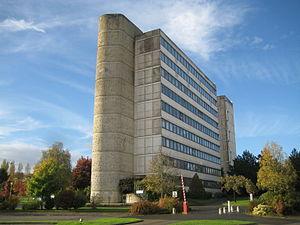
Batiment de recherche en mathématiques, physique, électronique, de l'université de Rennes 1, dits «Tour de maths»
L’université de Rennes 1, dont le nom administratif est Rennes-I est, avec l’université de Rennes 2, l’une des deux universités rennaises. Elle a été créée en 1970, son origine remonte à la création de l’université ducale de Bretagne en 1460 à Nantes.
Rennes /ʁɛn/ est une commune de l'Ouest de la France, chef-lieu du département d’Ille-et-Vilaine et de la région Bretagne. La ville se situe en Haute-Bretagne — partie orientale de la Bretagne — à la confluence de l’Ille et de la Vilaine. Ses habitants sont appelés les Rennais et les Rennaises.
Ville étudiante, Rennes est dotée de deux universités et de plusieurs écoles réparties sur plusieurs campus. Il y avait 58 000 étudiants au cours de l'année universitaire 2001-2002.